1880 Democratic National Convention

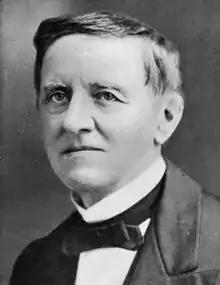
Former Governor Samuel J. Tilden of New York

Samuel Jones Tilden began his political career in the "Barnburner," or Free Soil, faction of the New York Democratic Party. He was a successful lawyer and had accumulated a considerable fortune. A disciple of former president Martin Van Buren, Tilden was first elected to the New York State Assembly in 1846. Tilden defected with Van Buren to the 1848 Free Soil Party convention before returning to the Democratic party after the election. Unlike many free-soil Democrats, Tilden stayed with his party in the 1850s instead of transferring his allegiance to the newly formed Republican party. When the Civil War began, he remained loyal to the Union and considered himself a War Democrat. In 1866, he became chairman of the New York State Democratic party, a post he held for eight years. Tilden initially cooperated with Tammany Hall, the New York City political machine of William "Boss" Tweed, but the two men soon became enemies. In the early 1870s, as reports of Tammany's corruption spread, Tilden took up the cause of reform. He formed a rival faction that captured control of the party and led the effort to uncover proof of Tammany's corruption and remove its men from office. Tweed was soon indicted and convicted; Tammany was weakened and reformed, but not vanquished.